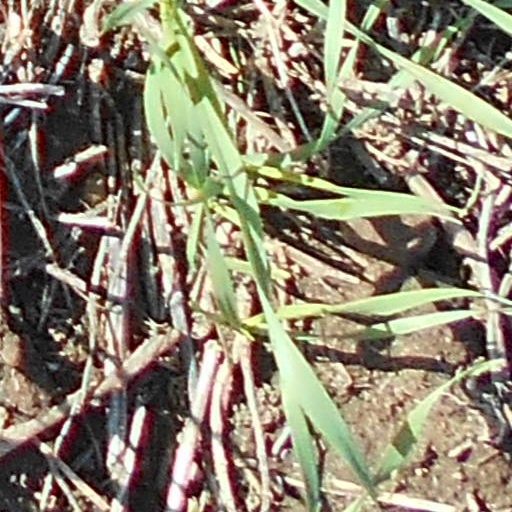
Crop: wheat